Garden Springs Creek

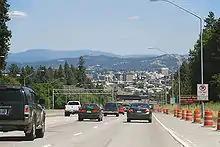
I-90 follows and ultimately crosses Garden Springs Creek as it descends into Spokane

From there the stream flows east, from the rim of the palisade down through Finch Arboretum before passing under I-90 and then U.S. 395 before entering into Latah Creek at the 11th Avenue Bridge, immediately south of High Bridge Park, in the Vinegar Flats section of the Latah/Hangman neighborhood. Its mouth at 1,740 feet above sea level is a drop of 420 feet over the roughly one-and-a-half-mile course of the stream.